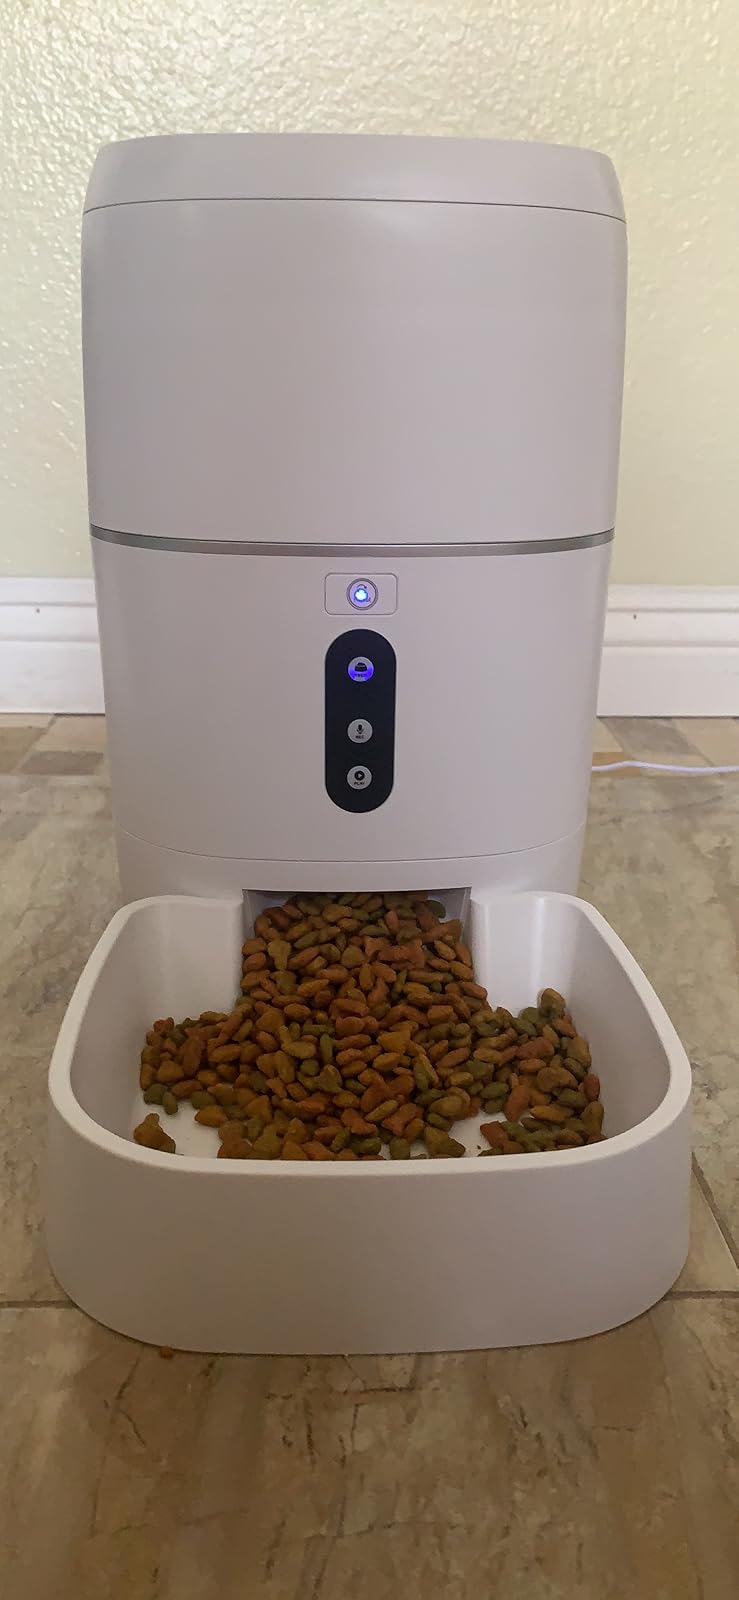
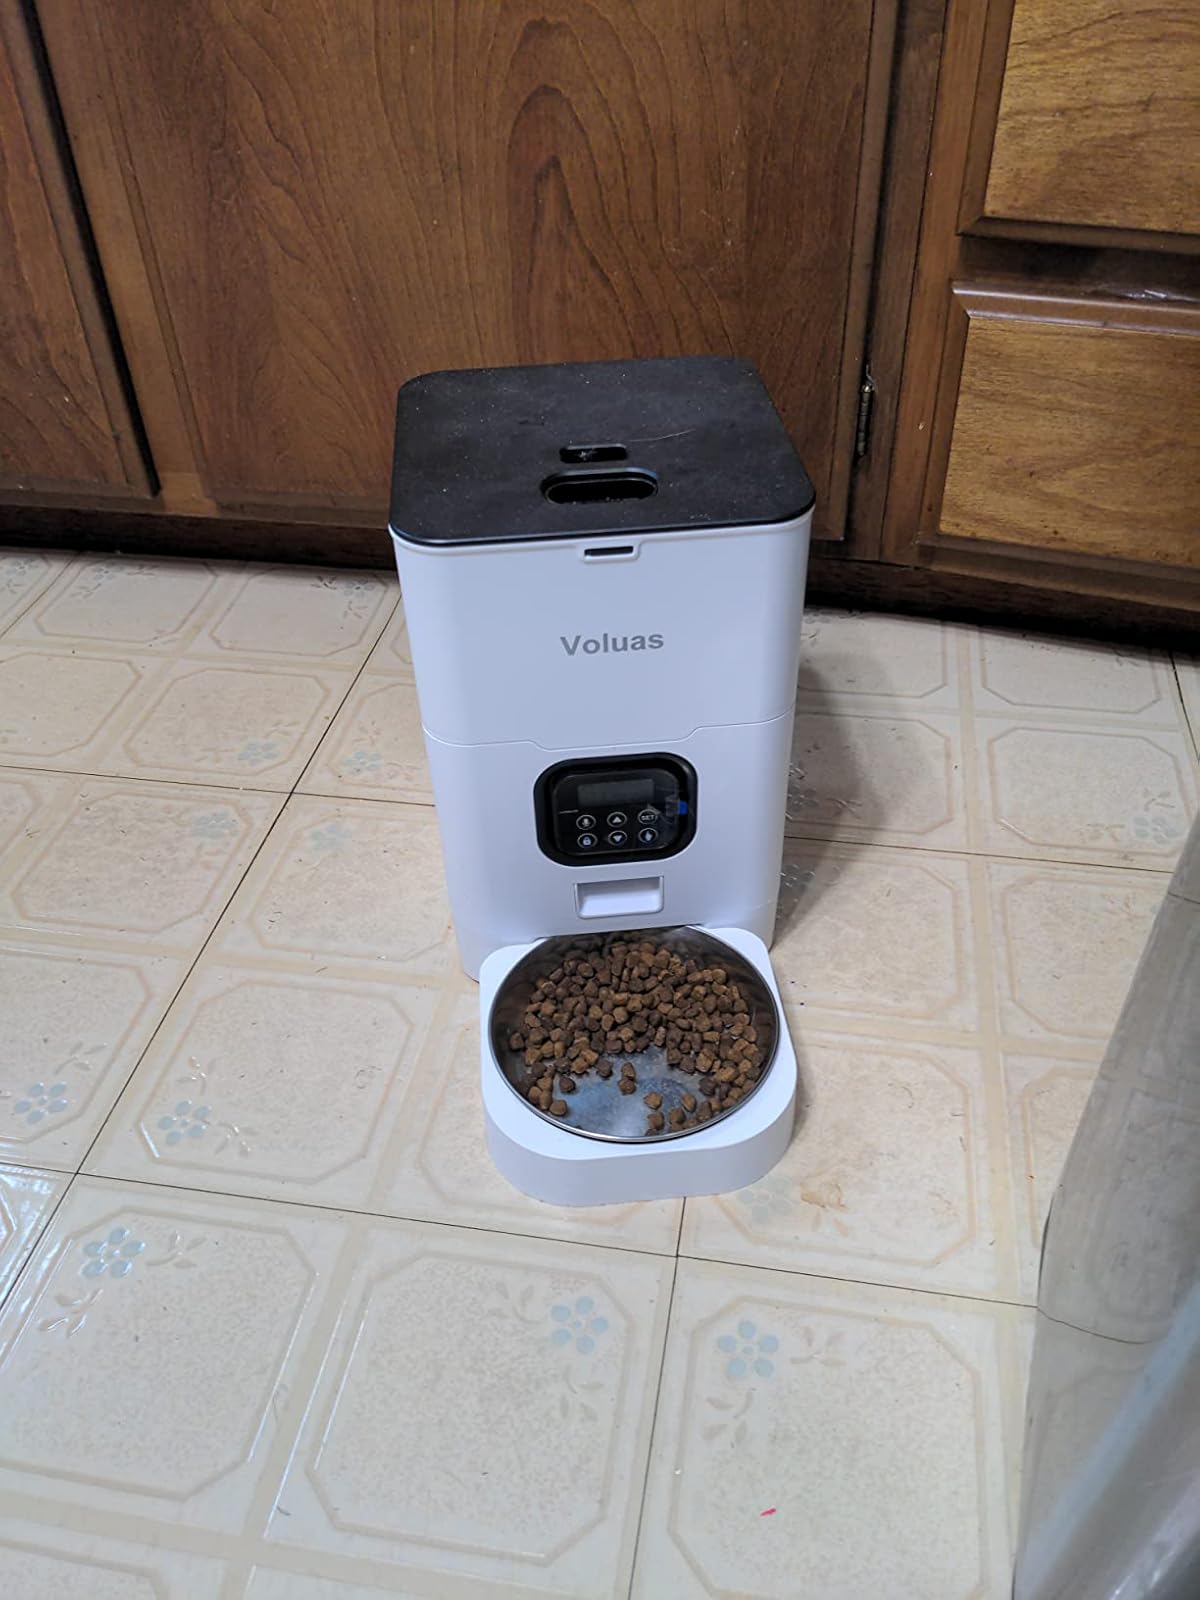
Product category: items_feeder
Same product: no